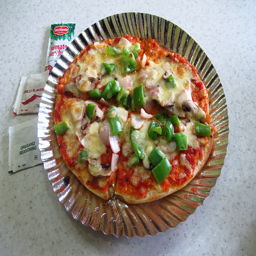
a pizza on a silver platter with some green peppers on top
A pizza sits on a tray, with pepper and seasoning on the side.
an image of a small miniature pizza on a tinfoil plate
A cafeteria-styled microwaved frozen pizza with seasoning packets placed to the side.
The single serving pizza is topped with green onion.